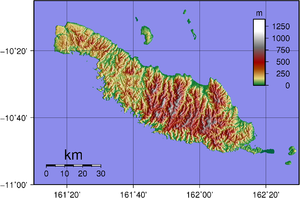
San Cristobal, connue aussi sous le nom Makira, est la plus grande île de la province de Makira-Ulawa dans les Salomon.